St. Vincent Ferrer Statue

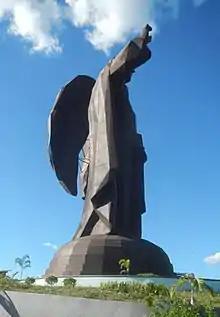
The statue in January 2020

The St. Vincent Ferrer Statue is a colossal bamboo statue in the town of Bayambang in Pangasinan, Philippines. It is dedicated to the town's Catholic patron saint, Vincent Ferrer (1350–1419), and is recognized by the Guinness World Records as the tallest bamboo sculpture in the world.